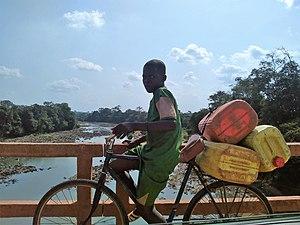
La Comoé est un fleuve d'Afrique occidentale qui coule au Burkina Faso et en Côte d'Ivoire.